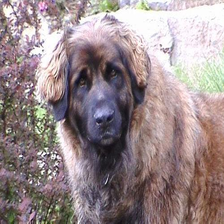
Species: dog
Breed: leonberger